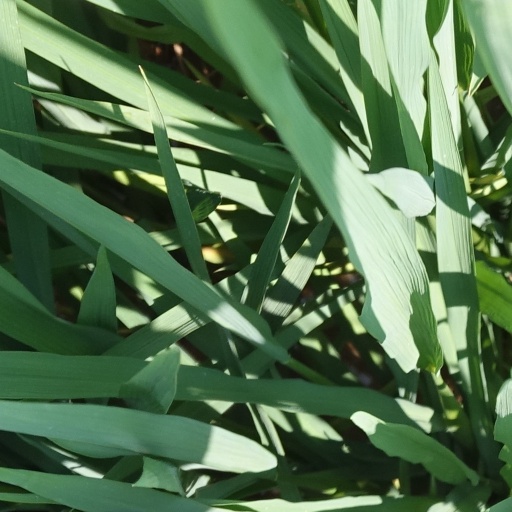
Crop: rice